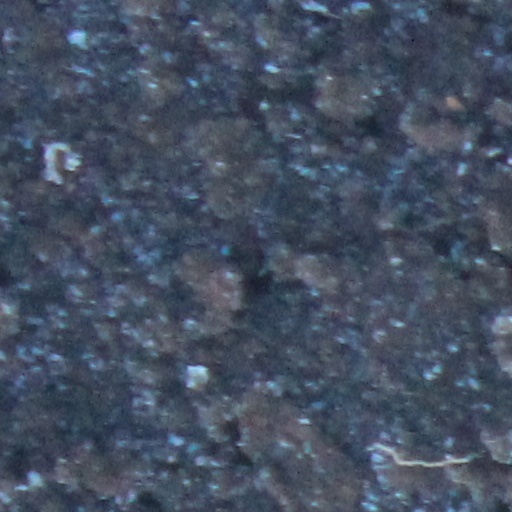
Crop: wheat